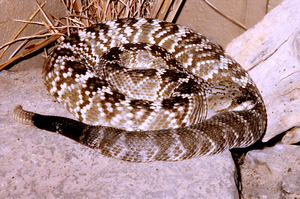
Crotalus molossus est une espèce de serpents de la famille des Viperidae.